HMS Roebuck (1690)

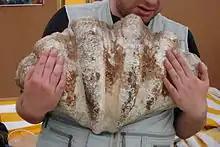
Giant clam shell of the same genus native to the Indo-Pacific found by divers at the "Roebuck" wreck site

Soon after the bell and clam were found, a long-time island resident and diver showed the Australian museum team an ornate blue-and-white ceramic lid and an intact brown earthenware pot that he had found several weeks earlier projecting from the seabed. These have since proved consistent with "Roebuck" time and travels, with the jar probably produced at kilns in Guangdong Province, China. The blue-and-white jar lid and the shards are products of the Jingdezhen kilns, Jiangxi Province, China, with Batavia (now Jakarta) being the most likely trade source. The clam was of the genus "Tridacna" and possibly the species "Tridacna squamosa" from the tropical and sub-tropical waters of the Indo-Pacific as far south as Shark Bay. A few weeks after the team left, Clarence Bay began to return to its normal configuration, and within a few months the site was again totally covered by sand.